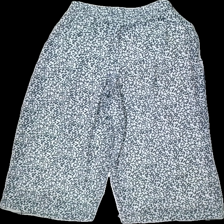
View: back
Type: Trousers
Category: Ladies
Brand: Betty Barkley
Colors: White, Blue
Material: 100% polyester
Pattern: Floral print
Cut: Tight
Size: 40
Season: All
Damage: dragna trådar
Damage location: middle right
Damage 2: dragna trådar
Damage 2 location: middle left
Damage 3: hål mellan benen
Damage 3 location: top center
Price range: <50
Recommended usage: Export
Description: blommiga lösa byxor